List of international cricket five-wicket hauls at Wankhede Stadium

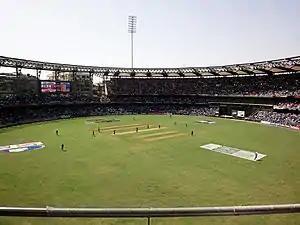
Bowlers have taken forty-two five-wicket hauls in Tests and four five-wicket hauls in One Day International matches played at Wankhede.

The Wankhede Stadium is a cricket stadium in Mumbai, India. The stadium now has a capacity of 33,108, following renovations for the 2011 Cricket World Cup. Before the upgrade, the capacity was approximately 45,000.